Portland Timbers–Seattle Sounders rivalry

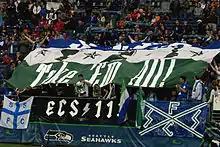
Sounders' fans in Seattle during a match against Portland in 2008

After an 11-year hiatus, the rivalry continued in 2001, when the newly incarnated Portland Timbers hosted the Seattle Sounders on May 11, 2001 at the same stadium where the rivalry began, which was now known as PGE Park. In front of a crowd nearly 12,300, the hosts walked away with a 2–0 victory.